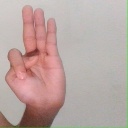
अक्षर: भ